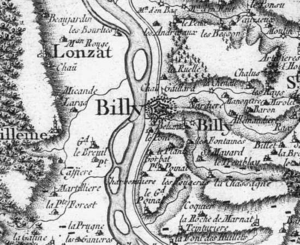
Billy est une commune française située dans le département de l'Allier, en région Auvergne-Rhône-Alpes. Elle fait partie de l'aire urbaine de Vichy.